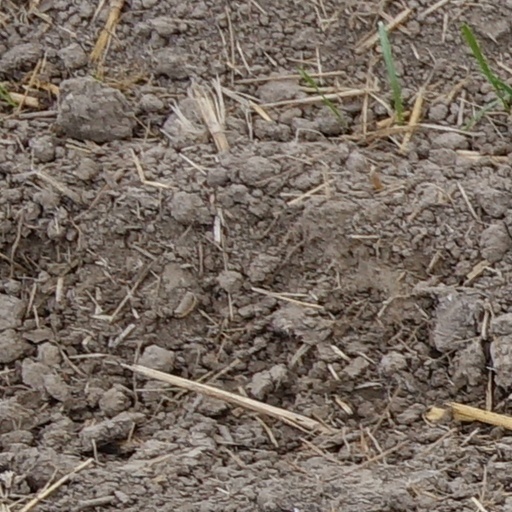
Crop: wheat